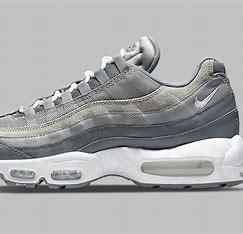
Brand: Nike
Model: Air Max 95